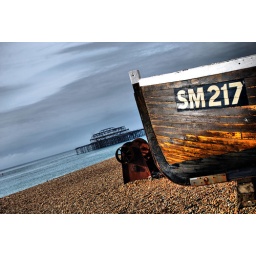
A boat on Brighton beach with the old pier in the background.